2018 North Korea–United States Singapore Summit

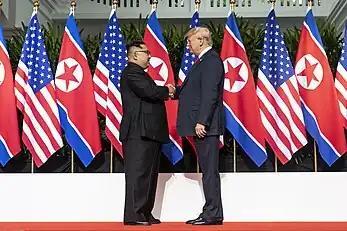
Kim Jong Un and Donald Trump shaking hands at the start of the summit

The 2018 North Korea–United States Singapore Summit, commonly known as the Singapore Summit, was a summit meeting between North Korean Chairman Kim Jong Un and U.S. President Donald Trump, held at the Capella Hotel, Sentosa, Singapore, on June 12, 2018. It was the first-ever meeting between leaders of North Korea and the United States. They signed a joint statement, agreeing to security guarantees for North Korea, new peaceful relations, the denuclearization of the Korean Peninsula, recovery of soldiers' remains, and follow-up negotiations between high-level officials. Both leaders also met separately with Singaporean Prime Minister Lee Hsien Loong.